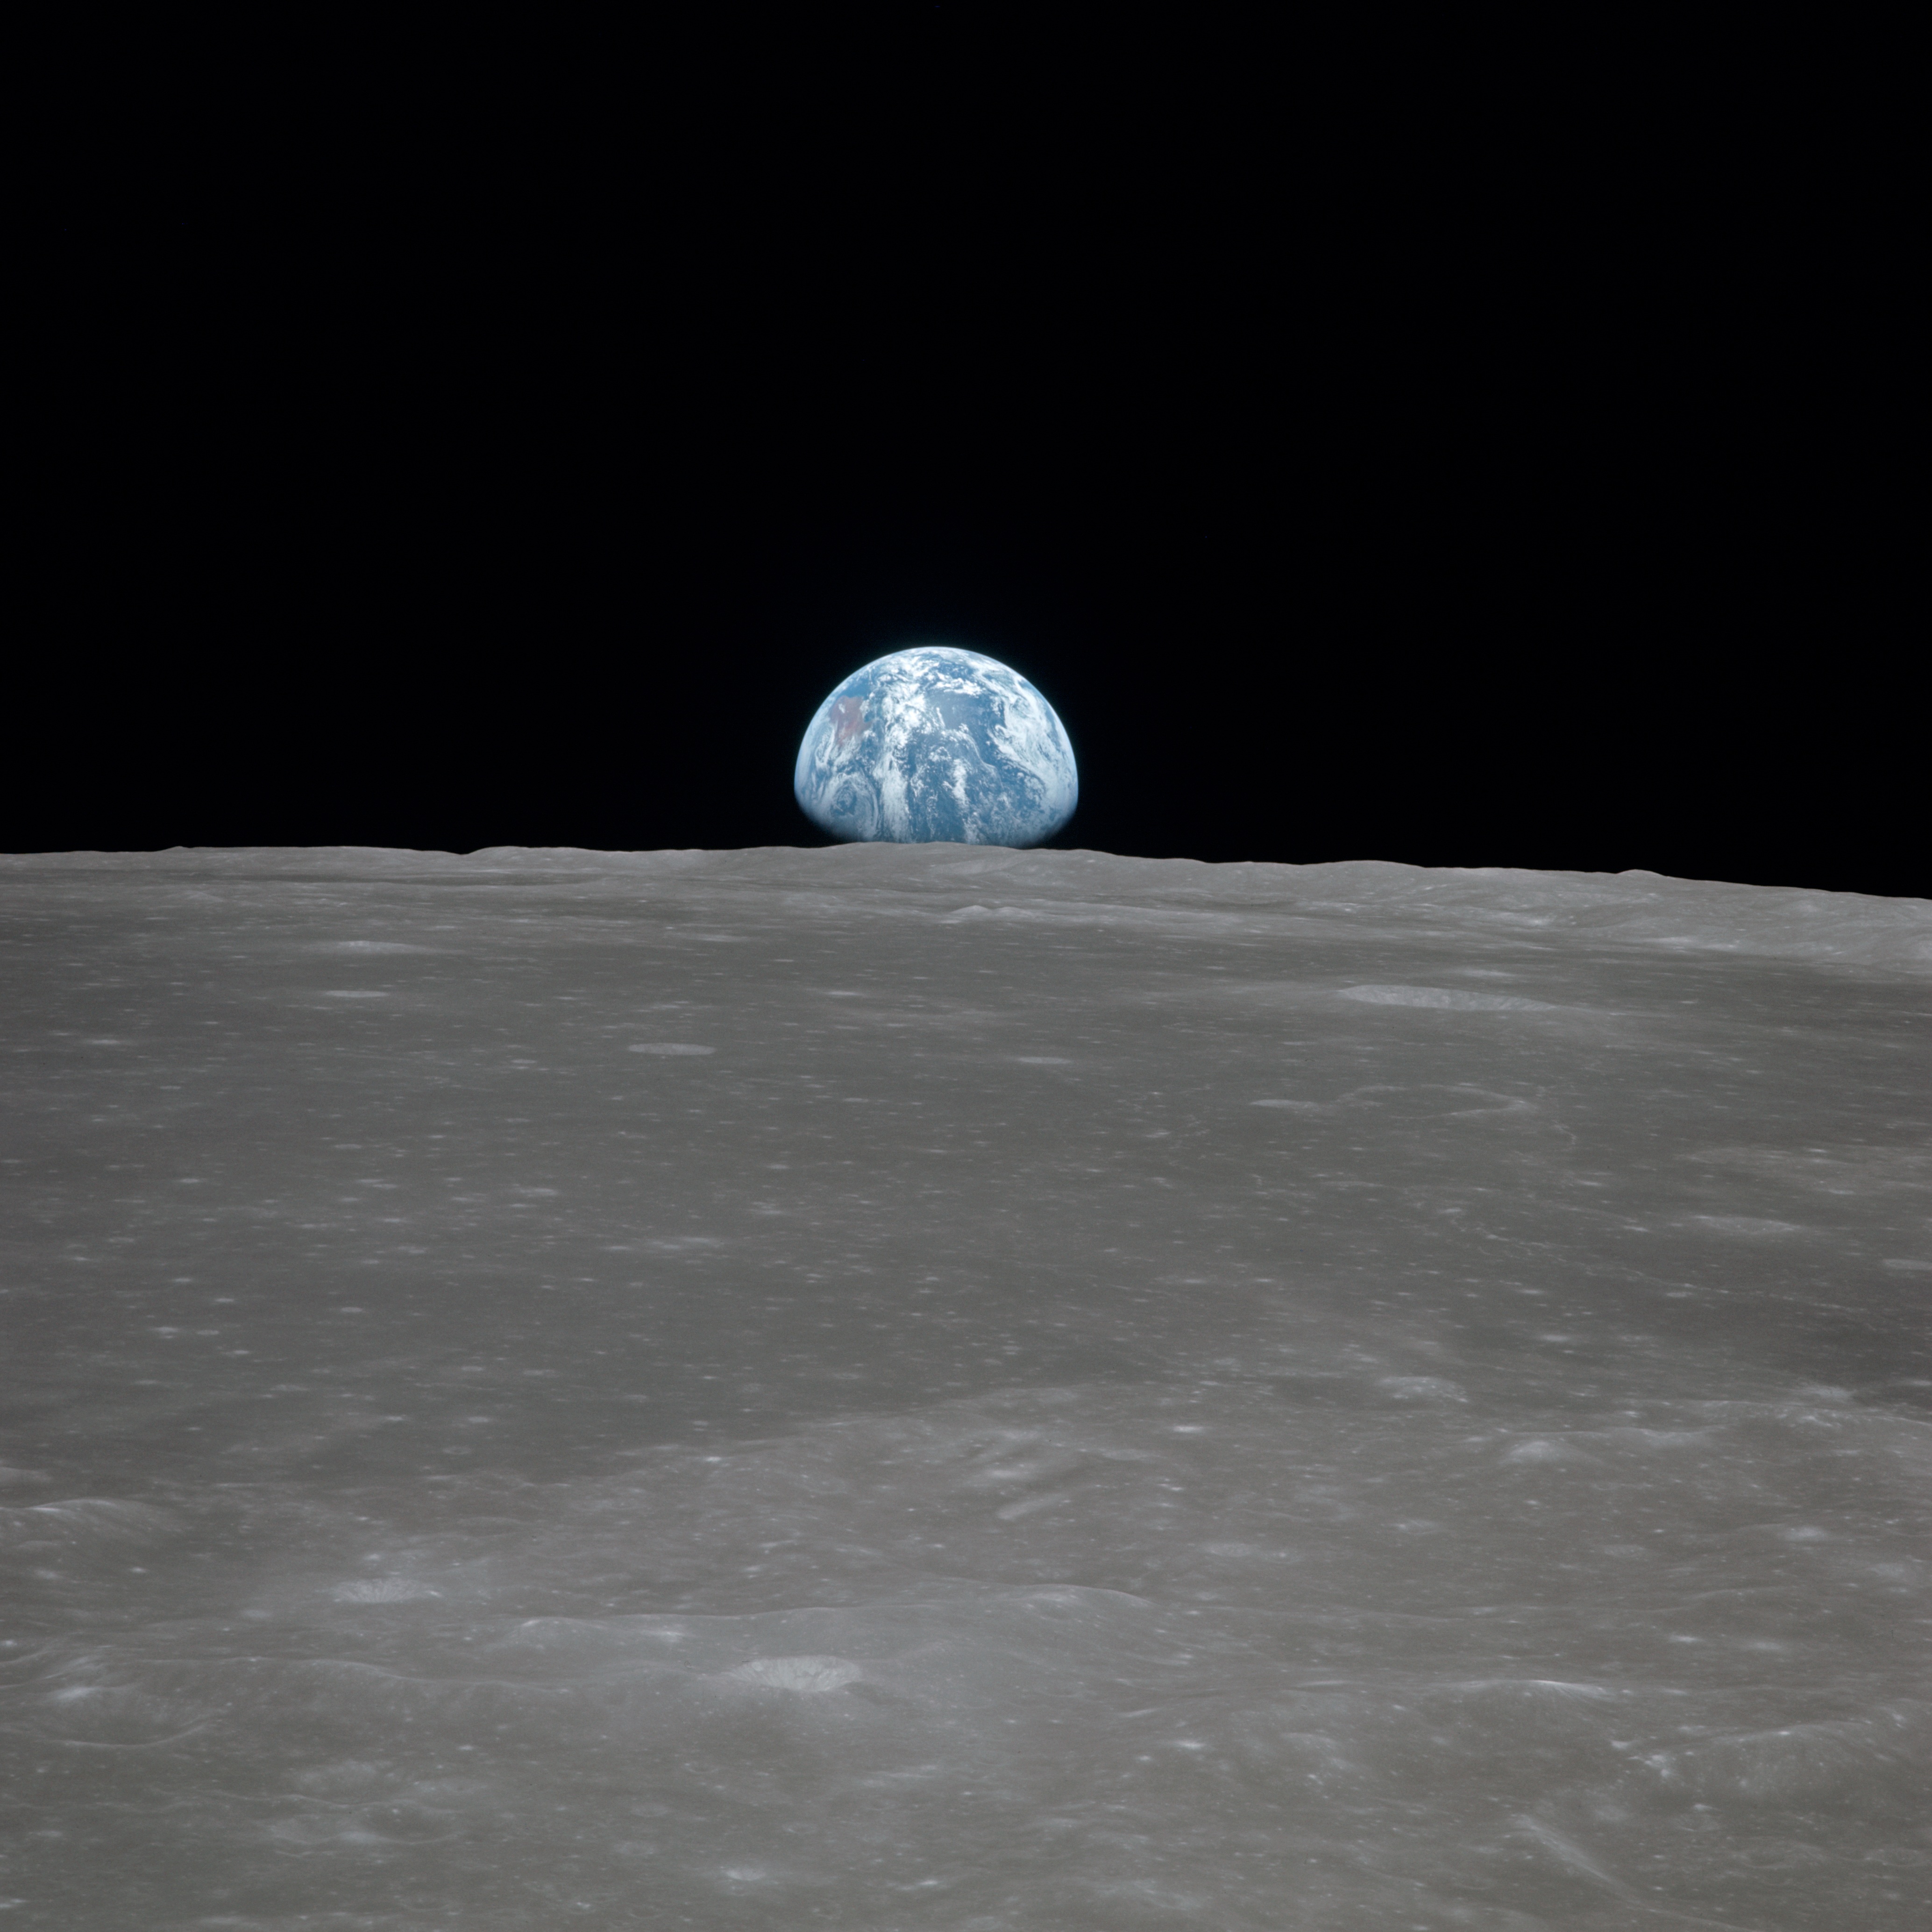
snow, light, night, cosmos, atmosphere, ice, space, moon, surface, international, earth, planet, rise, shape, rising, iss, space station, astronomical object, atmosphere of earth